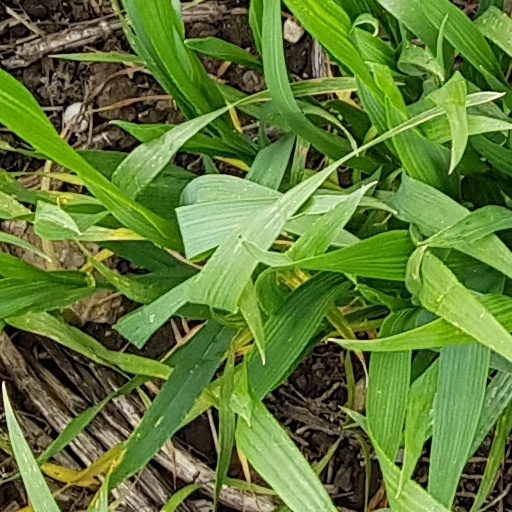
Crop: wheat